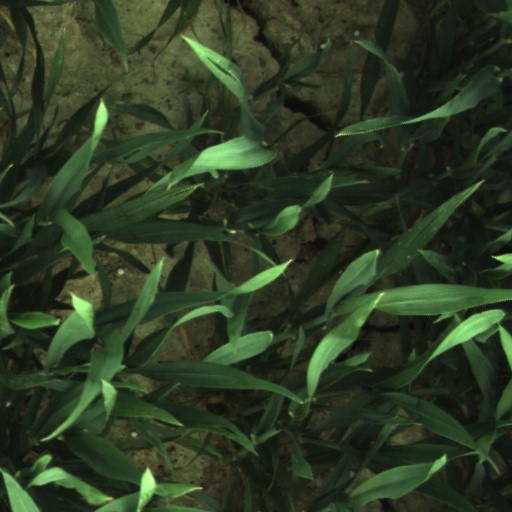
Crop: wheat